Planet

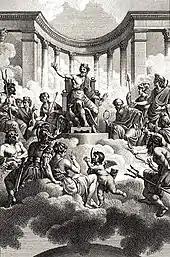
The Greek gods of Olympus, after whom the Solar System's Roman names of the planets are derived

The IAU definition has not been universally used or accepted. In planetary geology, celestial objects are defined as planets by geophysical characteristics. A celestial body may acquire a dynamic (planetary) geology at approximately the mass required for its mantle to become plastic under its own weight. This leads to a state of hydrostatic equilibrium where the body acquires a stable, round shape, which is adopted as the hallmark of planethood by geophysical definitions. For example: